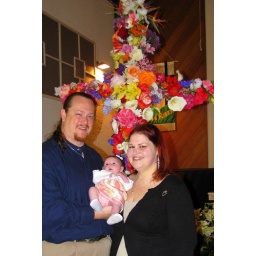
Our little family in front of the traditional flower cross from our church. Easter 2009